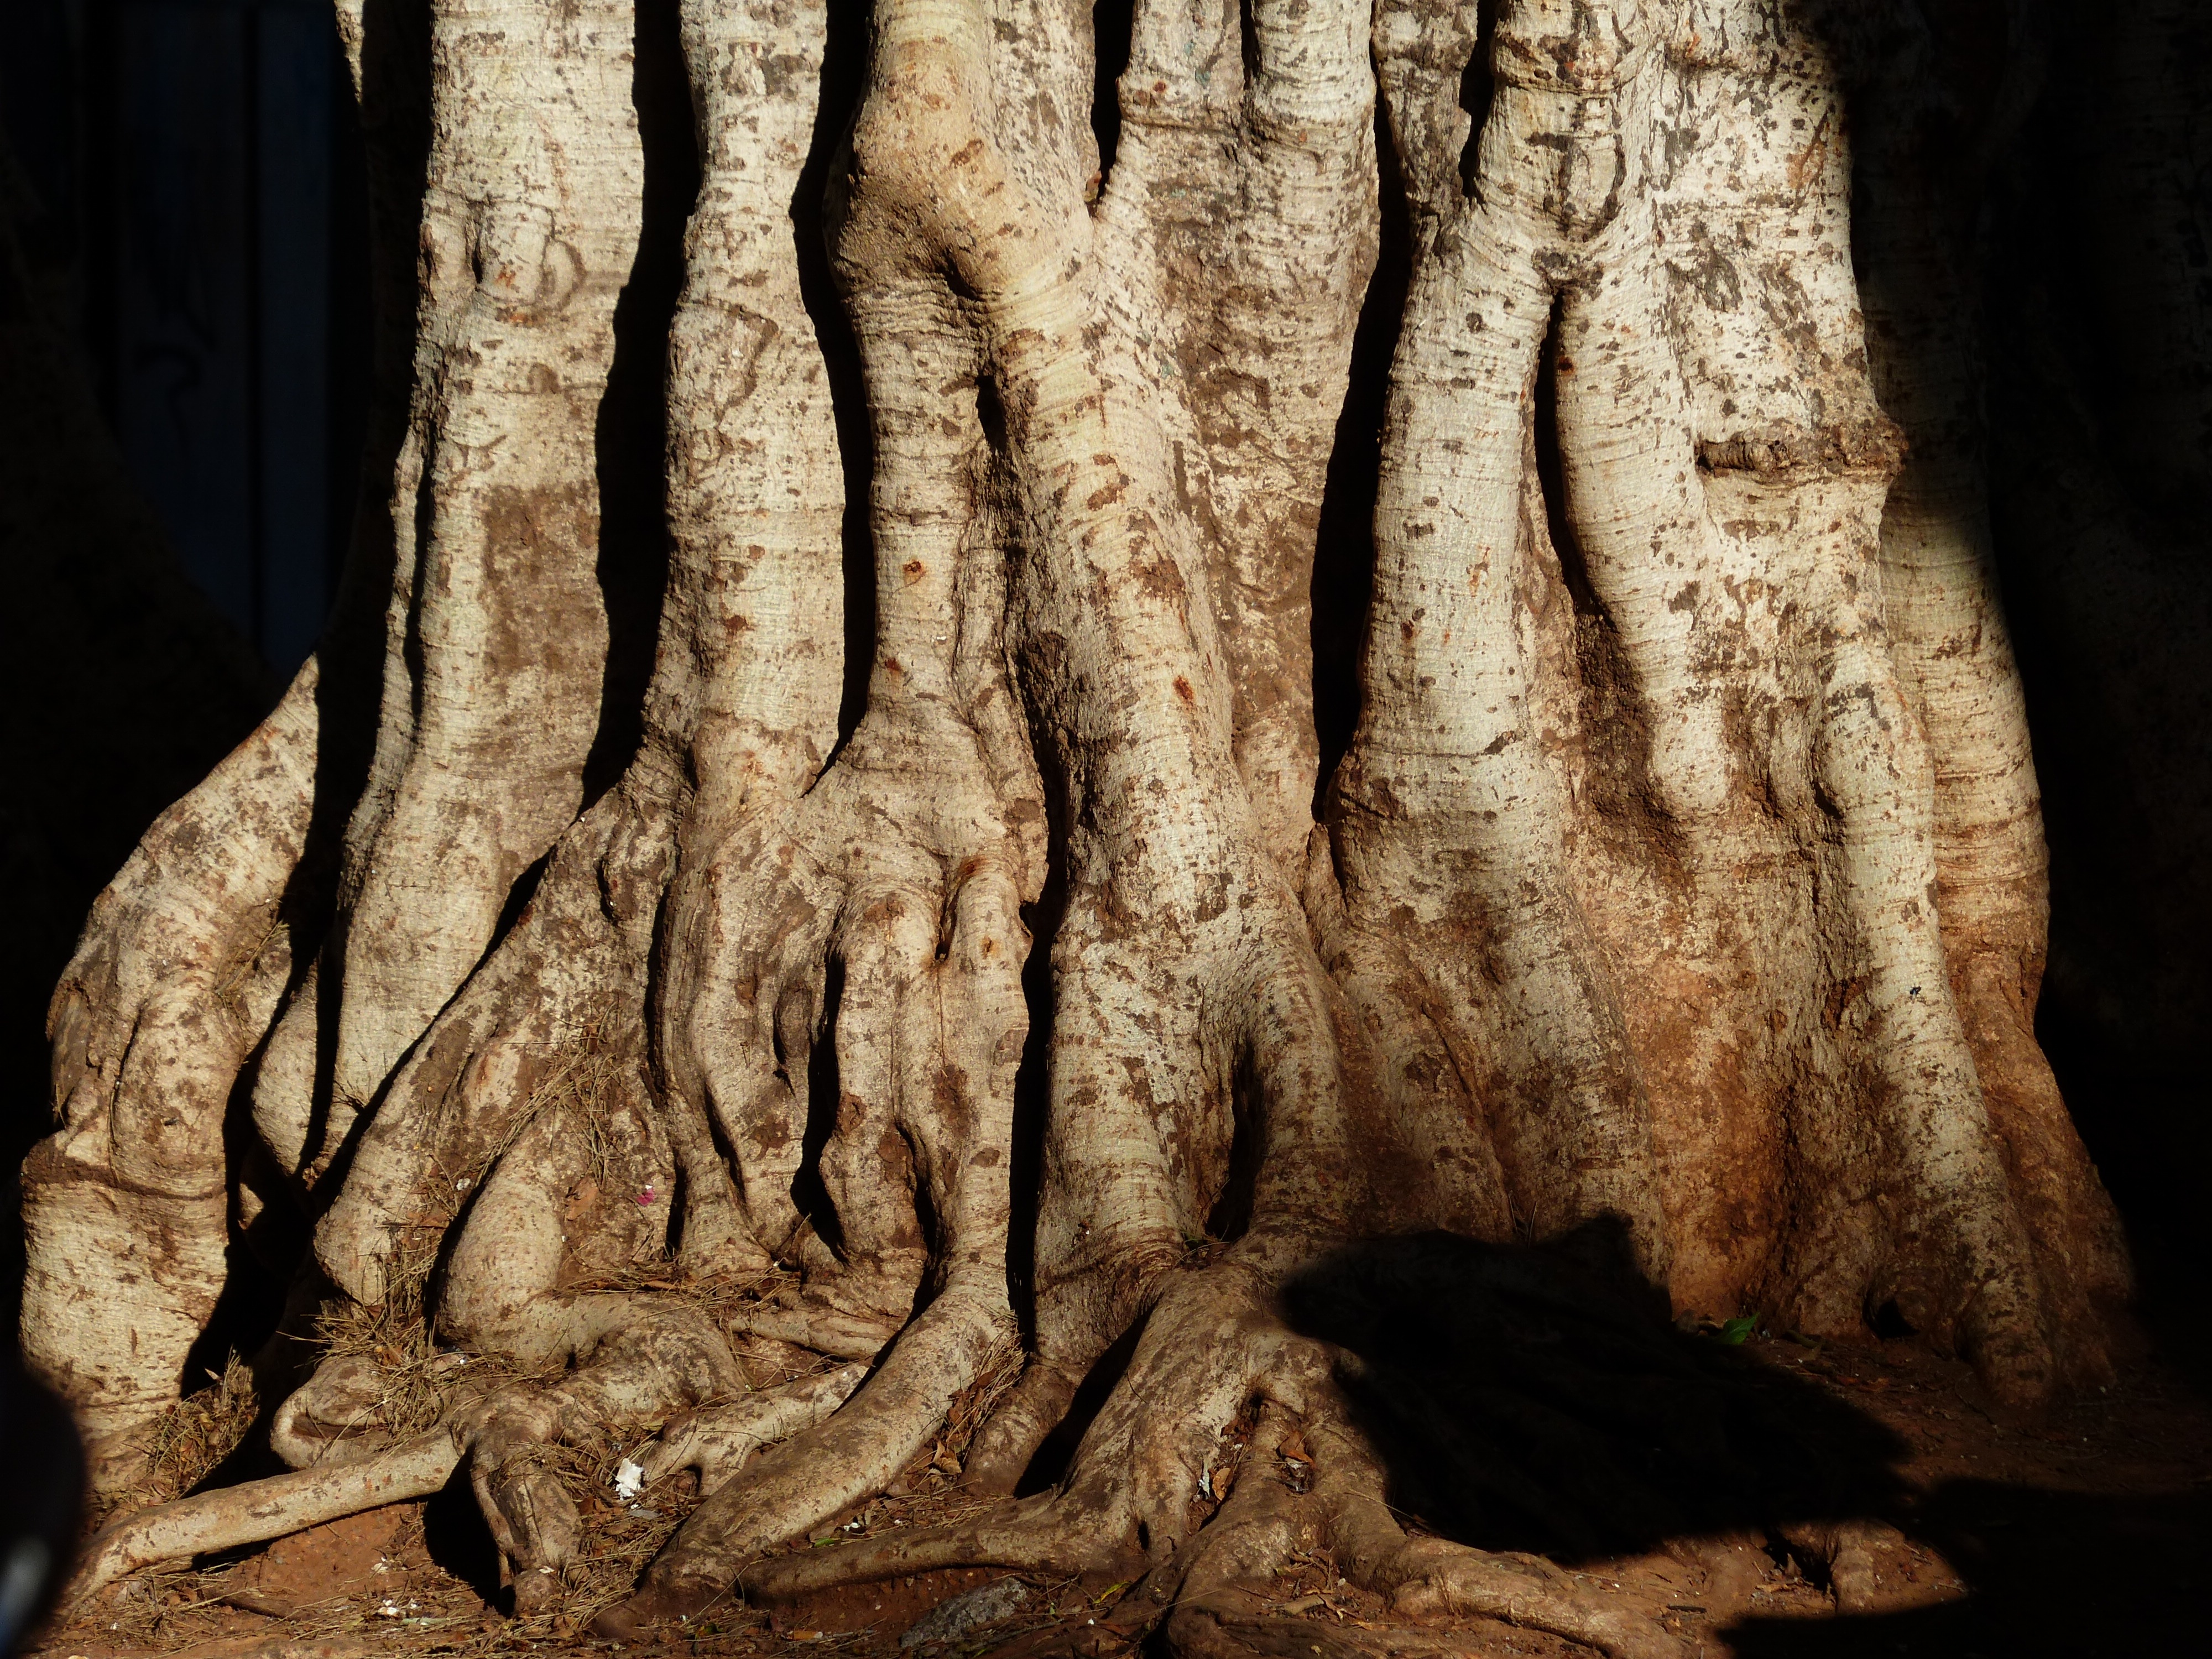
tree, formation, log, cave, soil, root, tribe, geology, large, massive, stalagmite, stalactite, landform, lauraceae, laurel greenhouse, laurel tree, geographical feature, canary laurel, azores laurel, laurus azorica, persea azorica